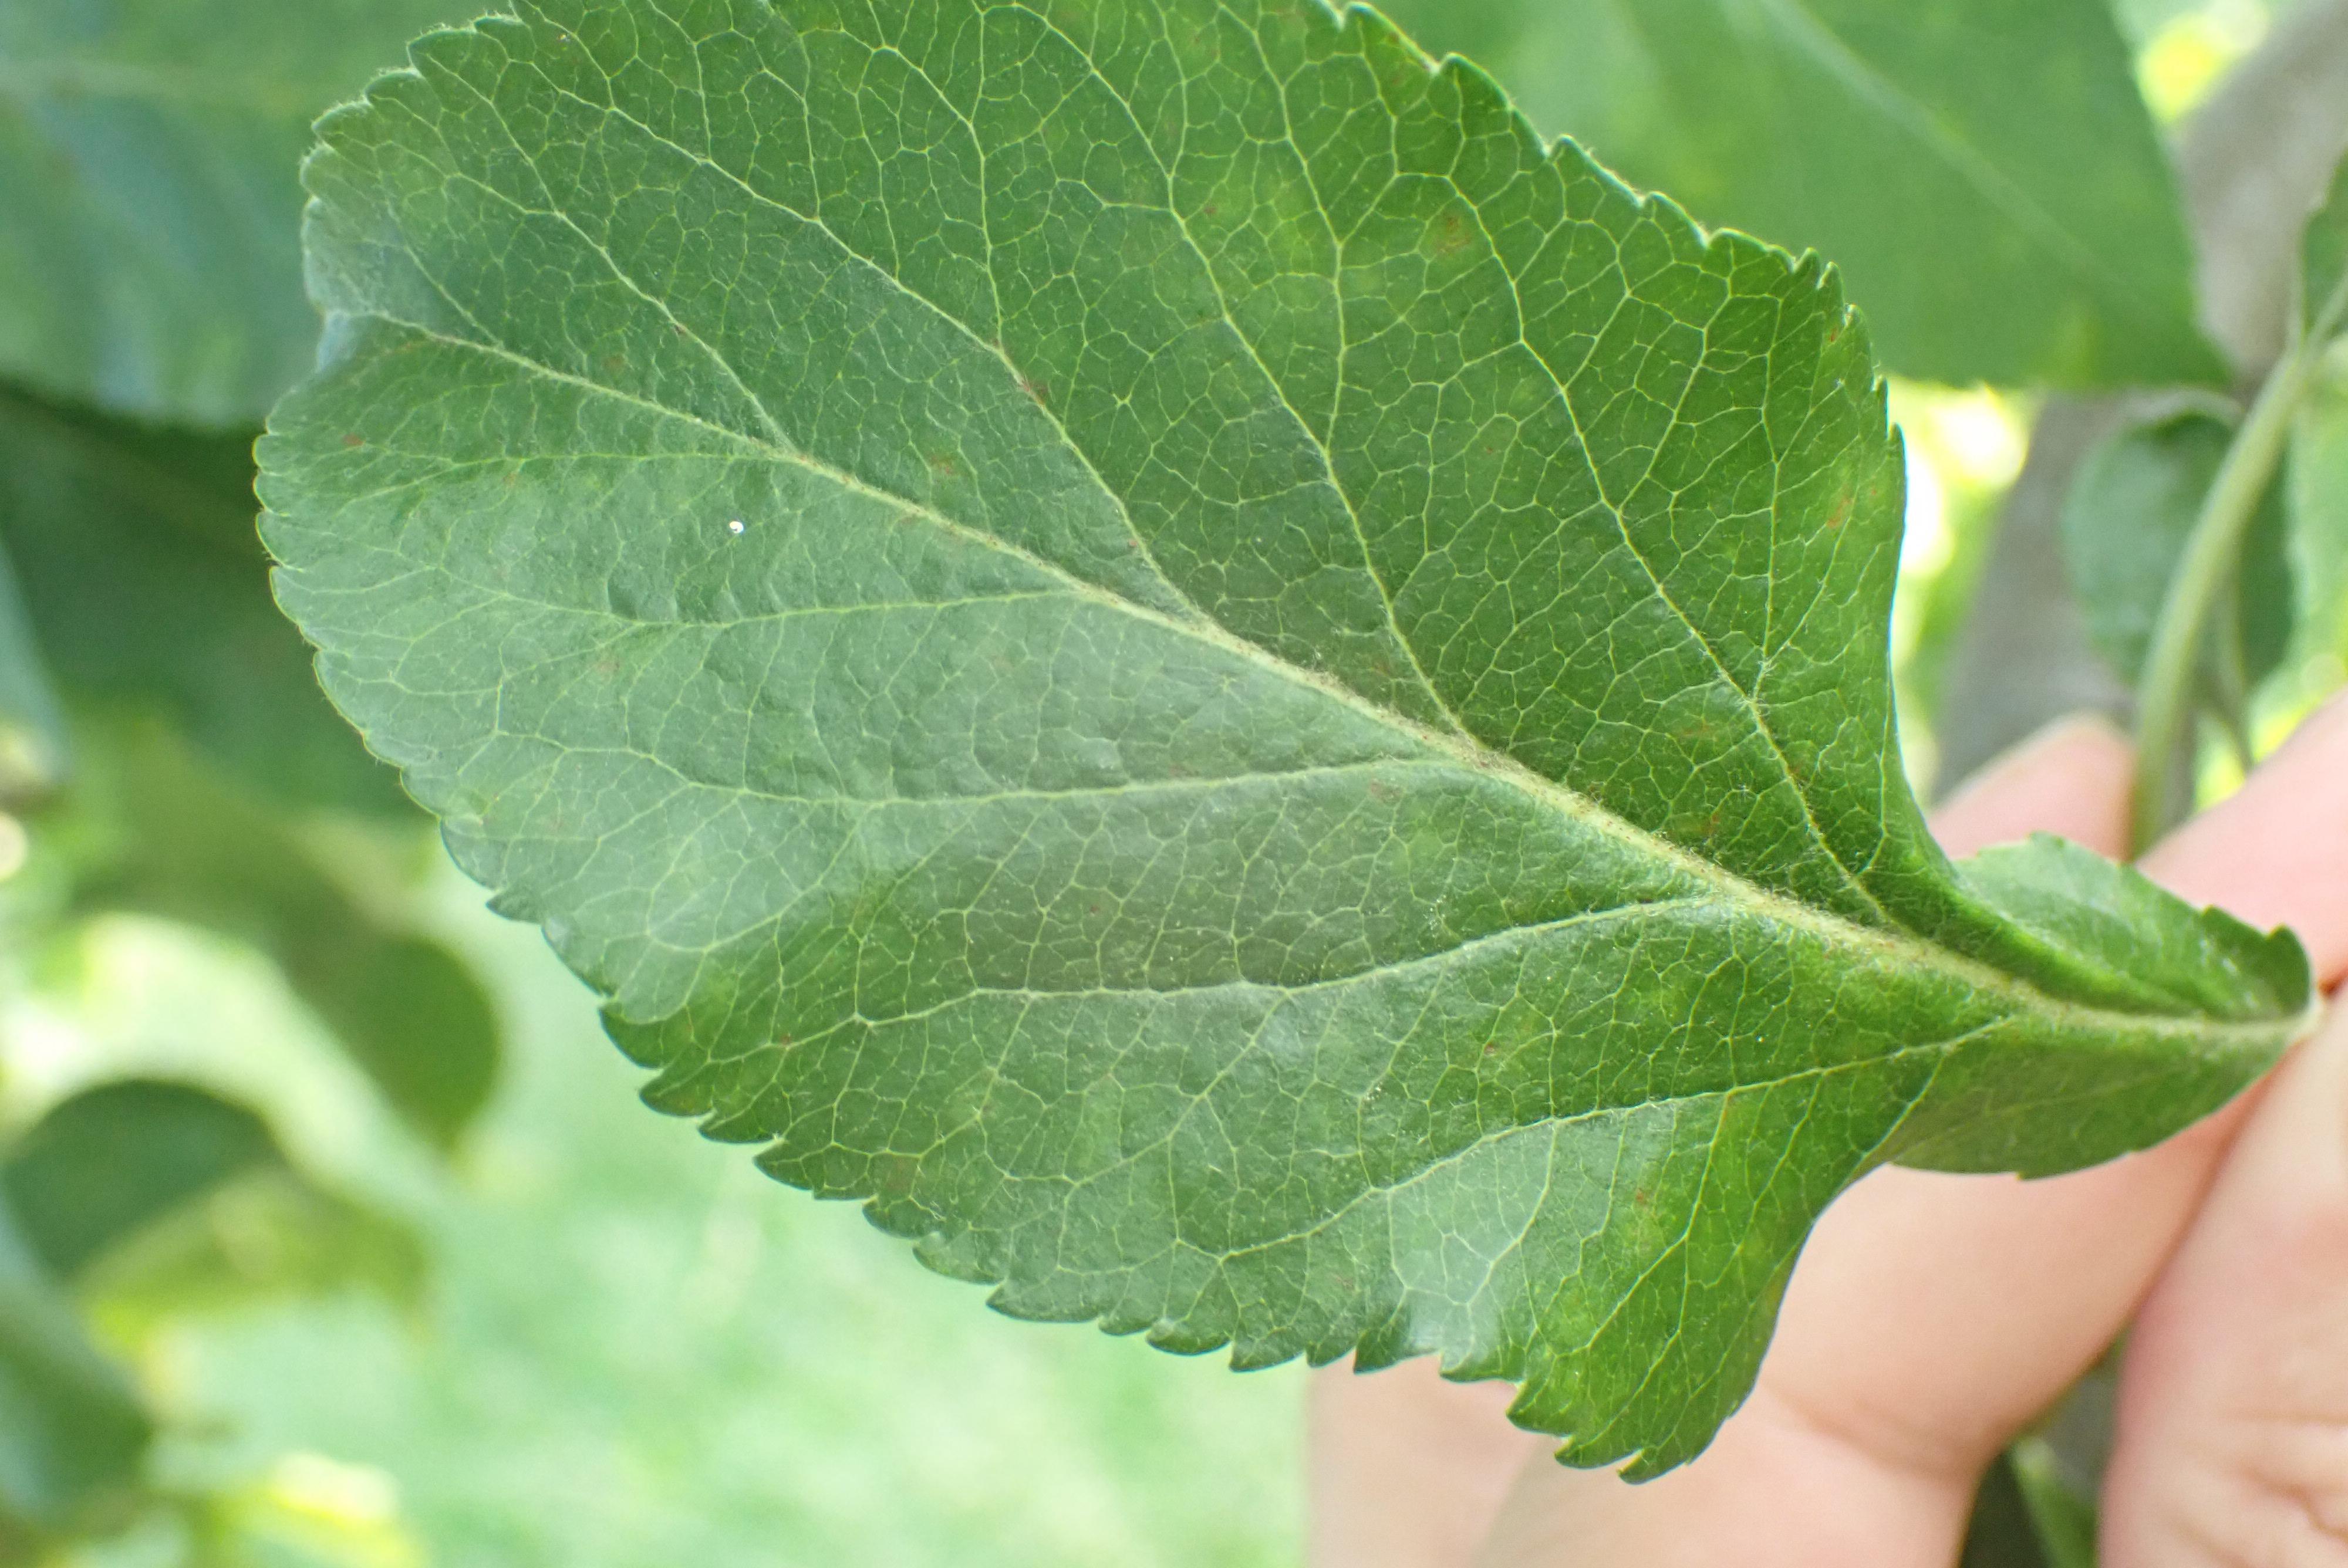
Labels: scab